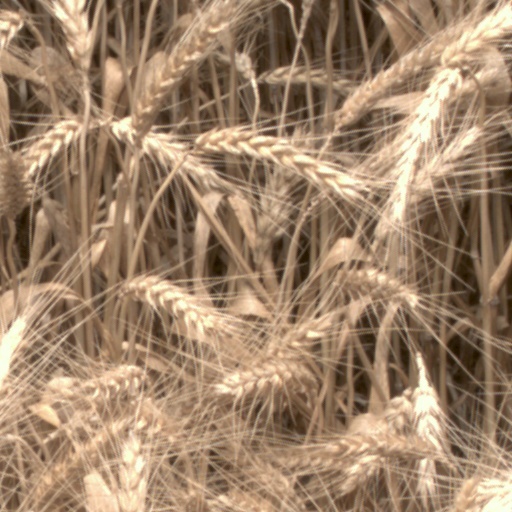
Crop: wheat